Cosquer Cave

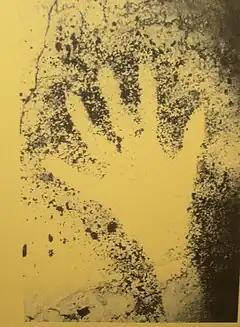
Stencil of human hand, Cosquer Cave, around 27,000 years ago.

Four-fifths of the cave were permanently or periodically submerged by sea water destroying any cave wall art in those locations. Nearly 500 instances of cave art remain which date back to two distinct periods during the Upper Paleolithic. The first phase, from around 27,000 years ago (the Gravettian Era), is represented by art consisting of 65 hand stencils, 44 in black and 21 in red. Art from the more recent period dates to around 19,000 years ago (the Solutrean Era) and features much more complex depictions of various animals and human figures. In total there are 177 animals drawings found in the cave; these include 63 horses, 28 ibex, 17 deer, 10 bison, and 7 aurochs. There is also the more unusual depiction of 16 marine animals including 9 seals and 3 great auks as well as some jellyfish and various figures which could be either fish or cetaceans. Of the human figures there are numerous sexual symbols but also one example of "the killed man" motif which can be seen in other caves such as at Lascaux.